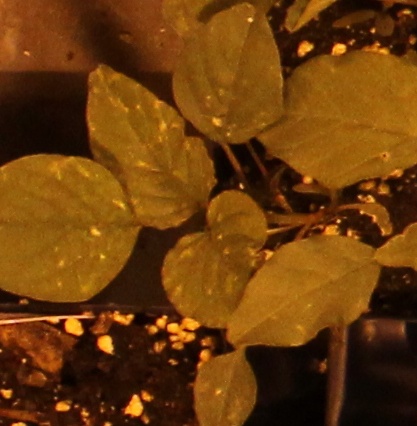
Label: Palmer Amaranth